C-class cruiser

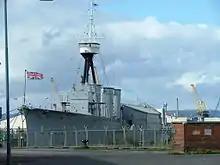
HMS "Caroline" sporting her three flags (From left to right) Union Flag, Commodore RNR's Rank flag, Flag of the Royal Navy (White Ensign)

"Curlew" was sunk by German aircraft off Narvik during the Norwegian campaign on 26 May 1940;